Sulla

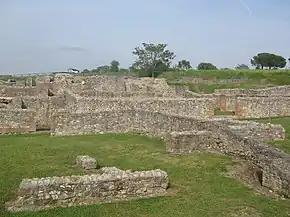
Ruins of the town of Aeclanum in southern Italy, conquered in 89 BC by Sulla.

His term as praetor was largely uneventful, excepting a public dispute with Gaius Julius Caesar Strabo (possibly his brother-in-law) and his magnificent holding of the "ludi Apollinares". The next year, 96 BC, he was assigned – "probably "pro consule" as was customary" – to Cilicia in Asia Minor.